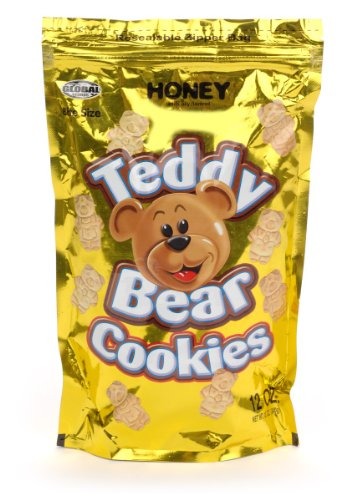
Item Name: Global Brands Teddy Bear Cookies, Honey, 12-Ounce (Pack of 12)
Value: 144.0
Unit: Ounce

Price: 11.5